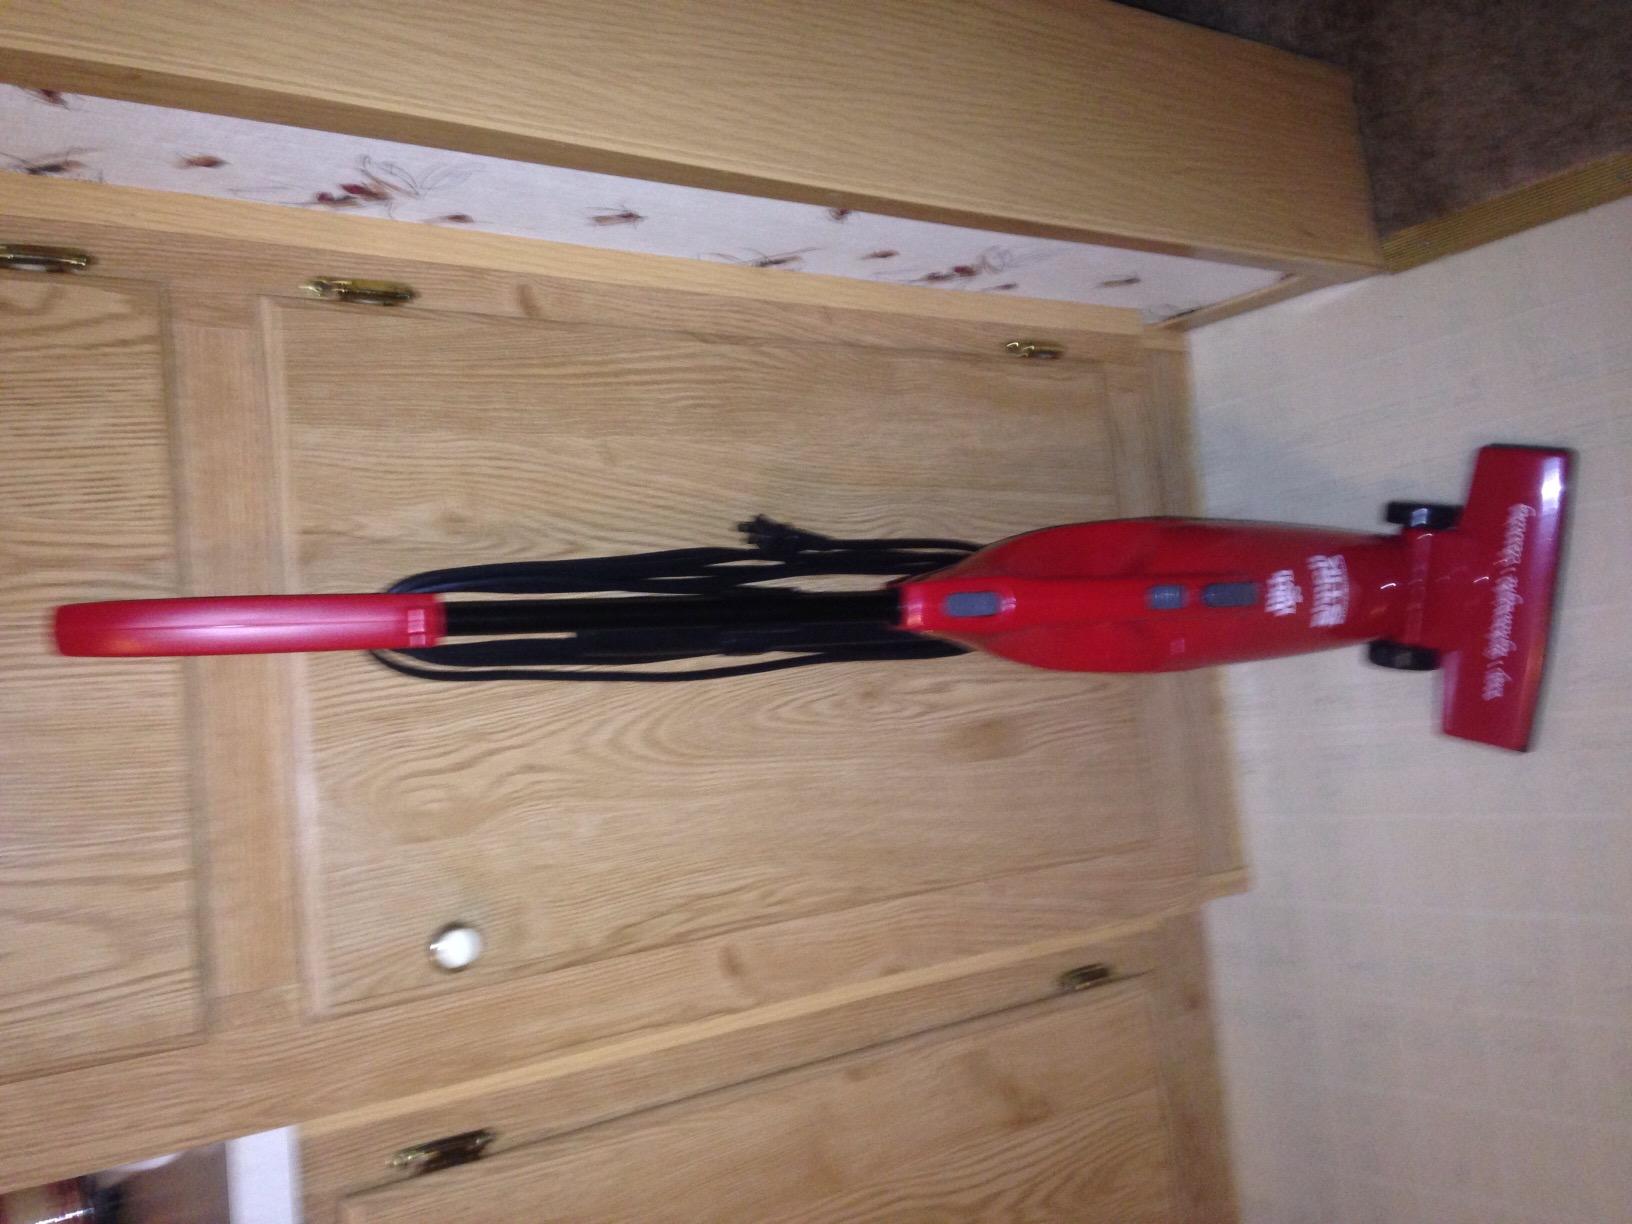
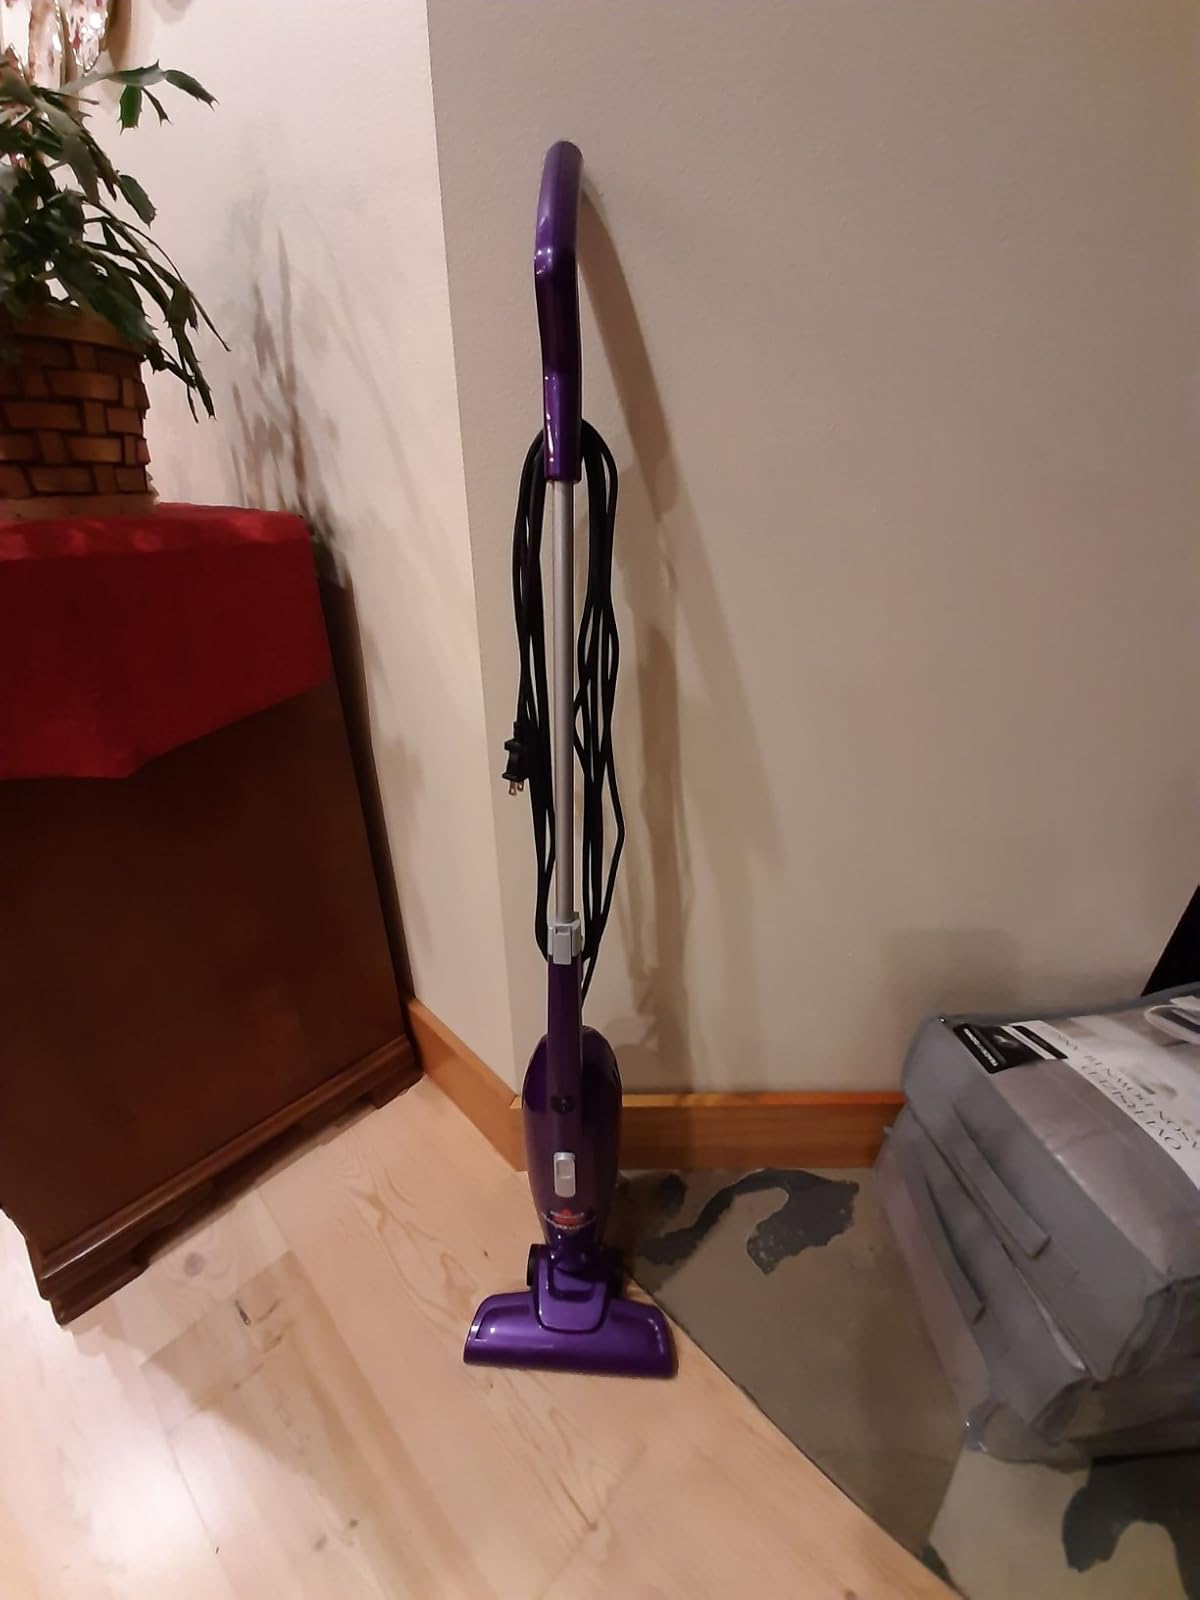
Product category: items_vacuum
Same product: no